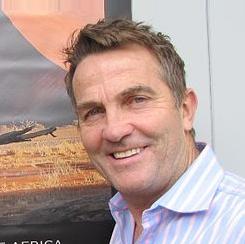
Age: 51